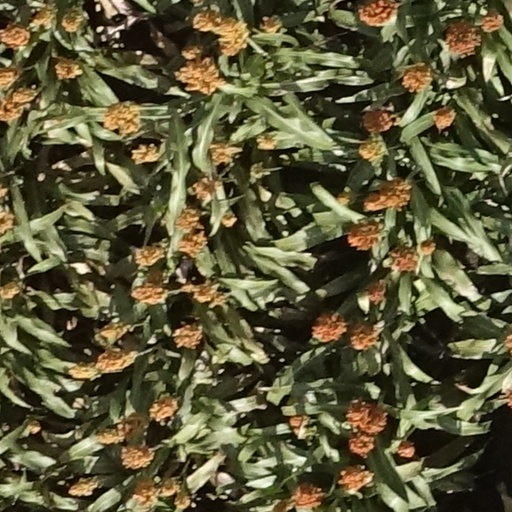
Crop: sorghum